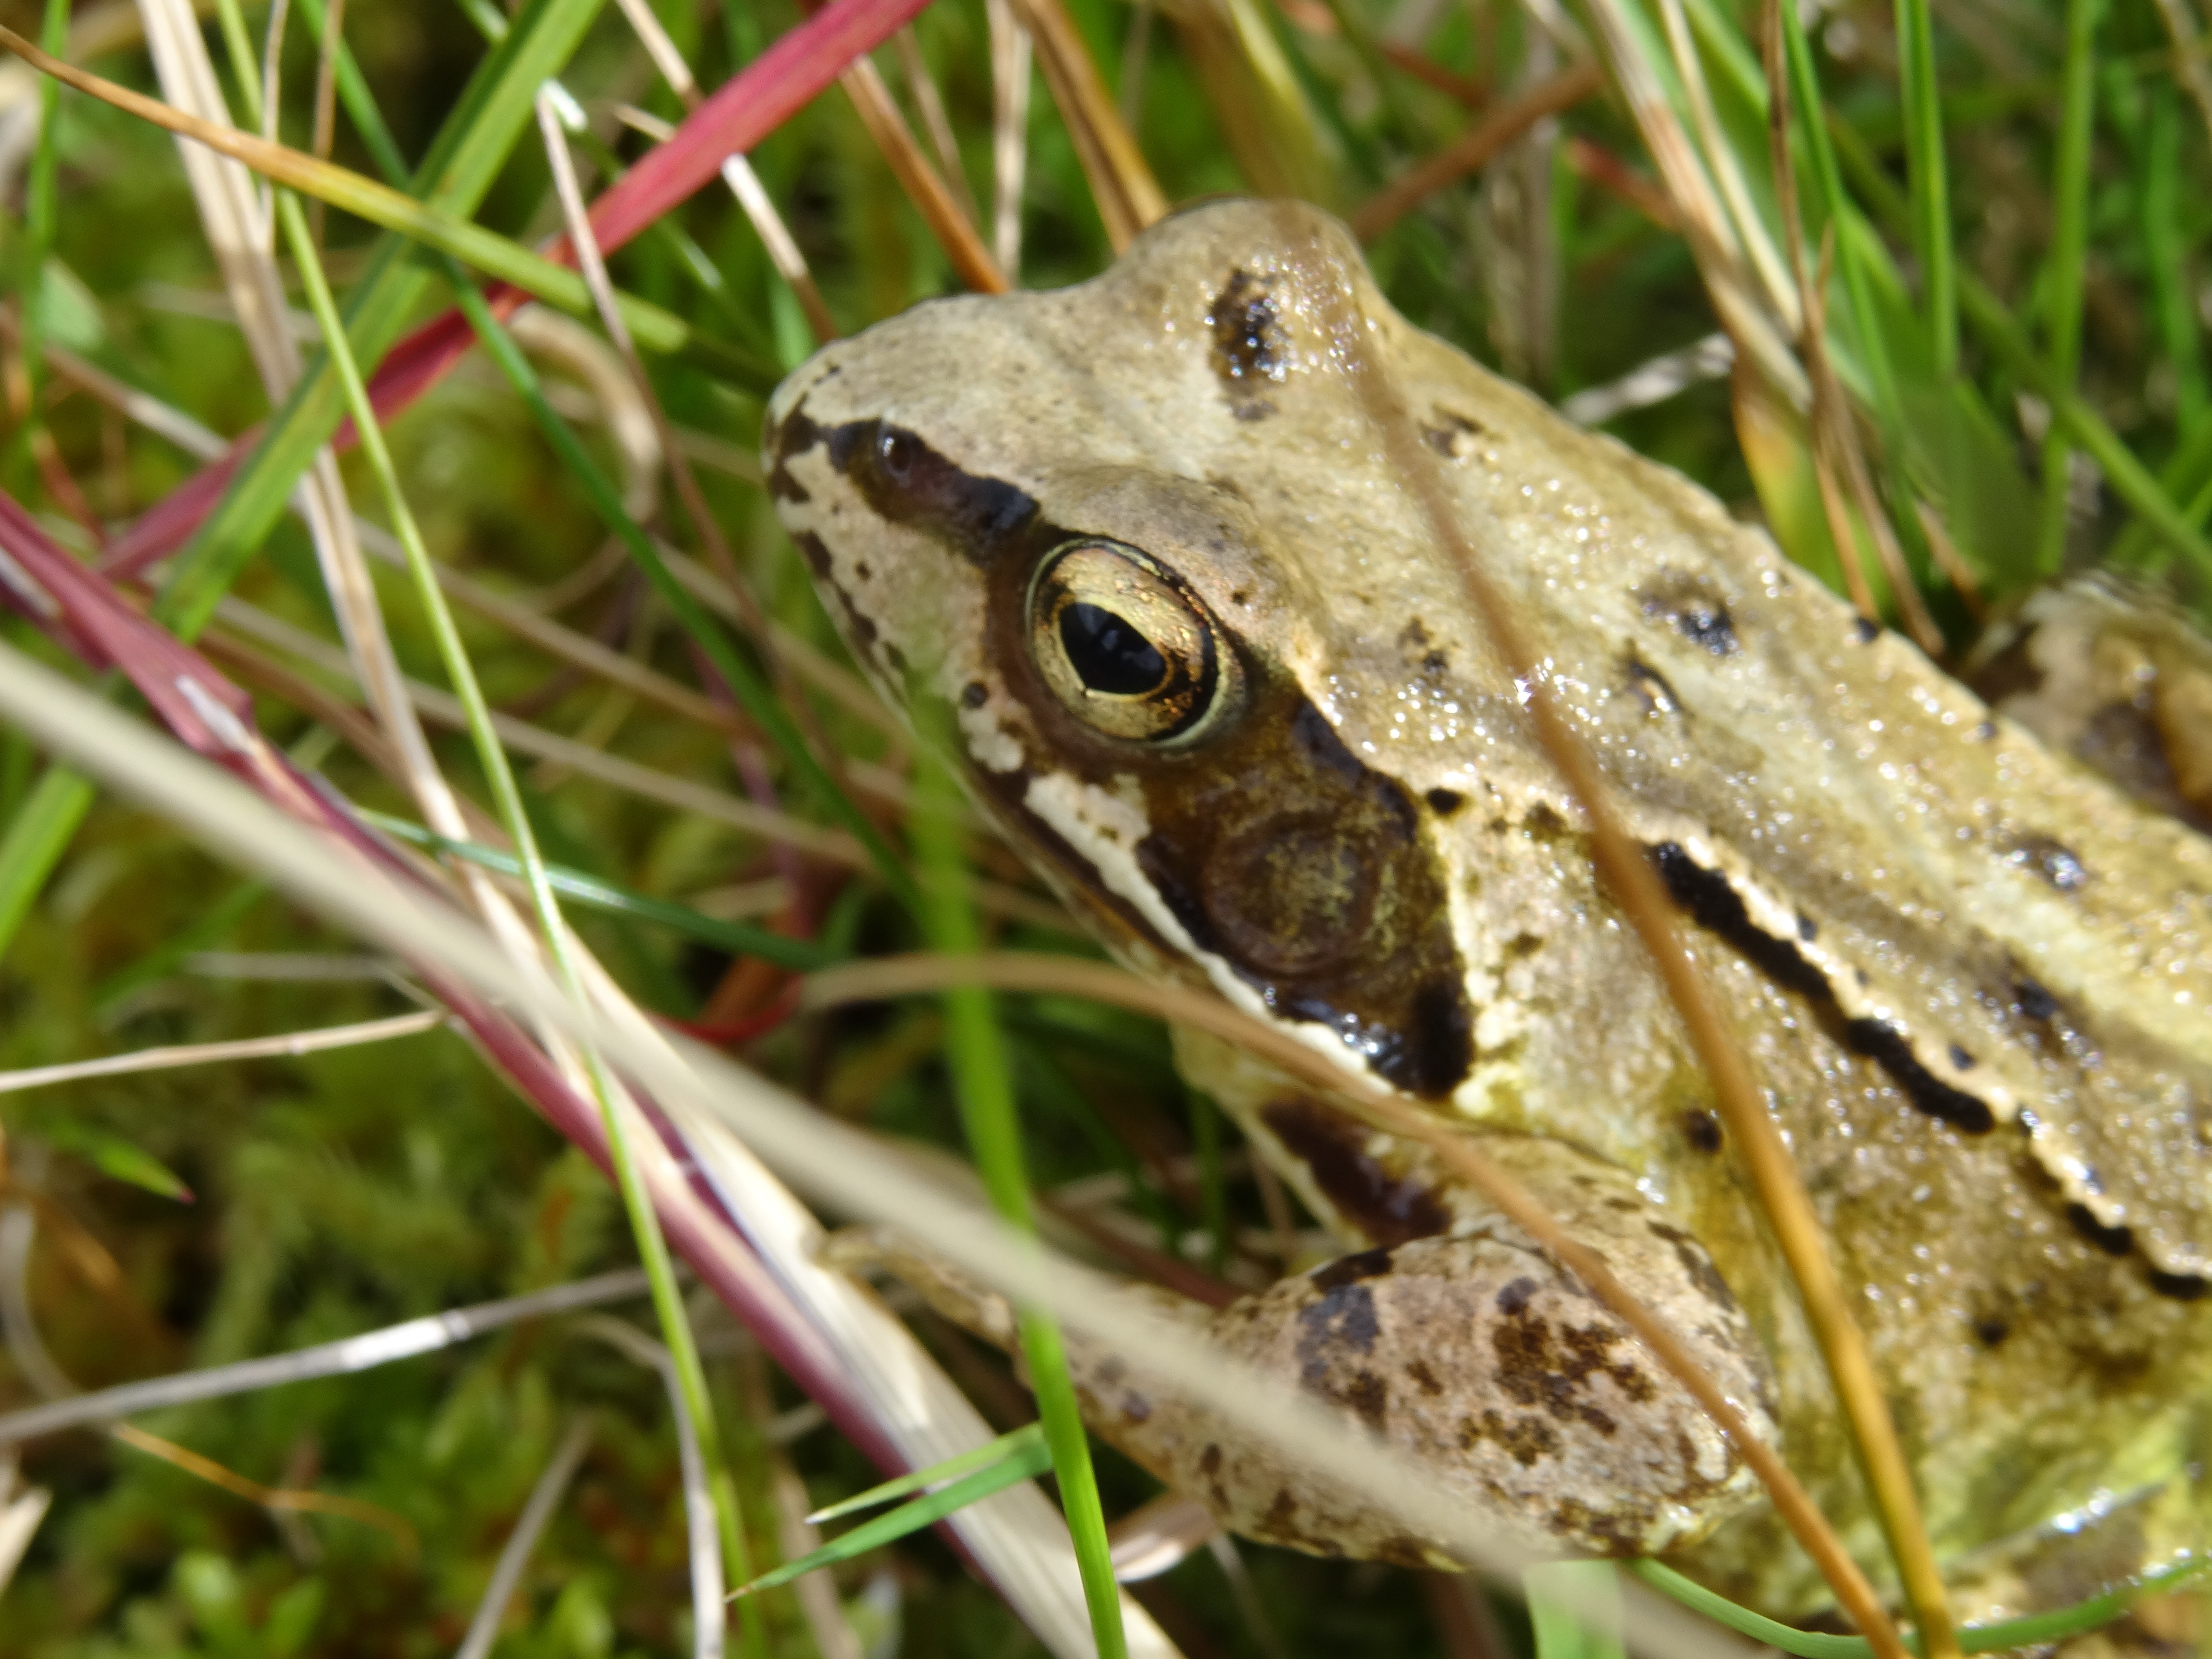
nature, wildlife, frog, toad, amphibian, fauna, close up, vertebrate, macro photography, bullfrog, ranidae